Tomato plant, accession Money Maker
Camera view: bottom (45 deg); turntable rotation: 180 degrees
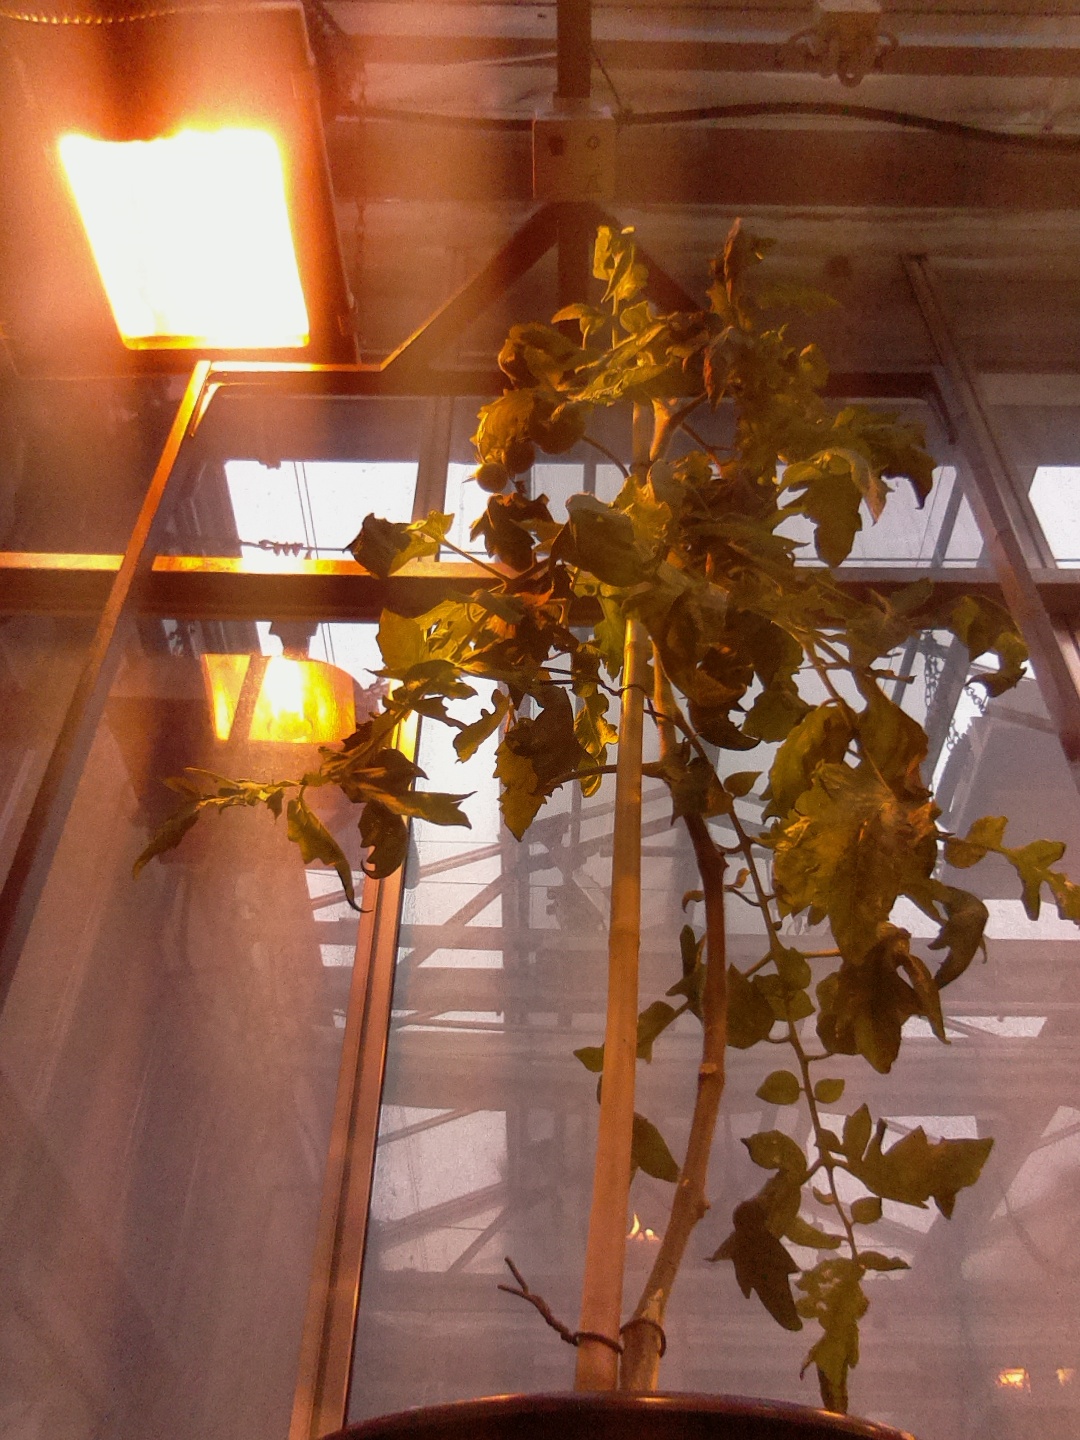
BBCH growth stage 73: 30%-40% of final fruit size